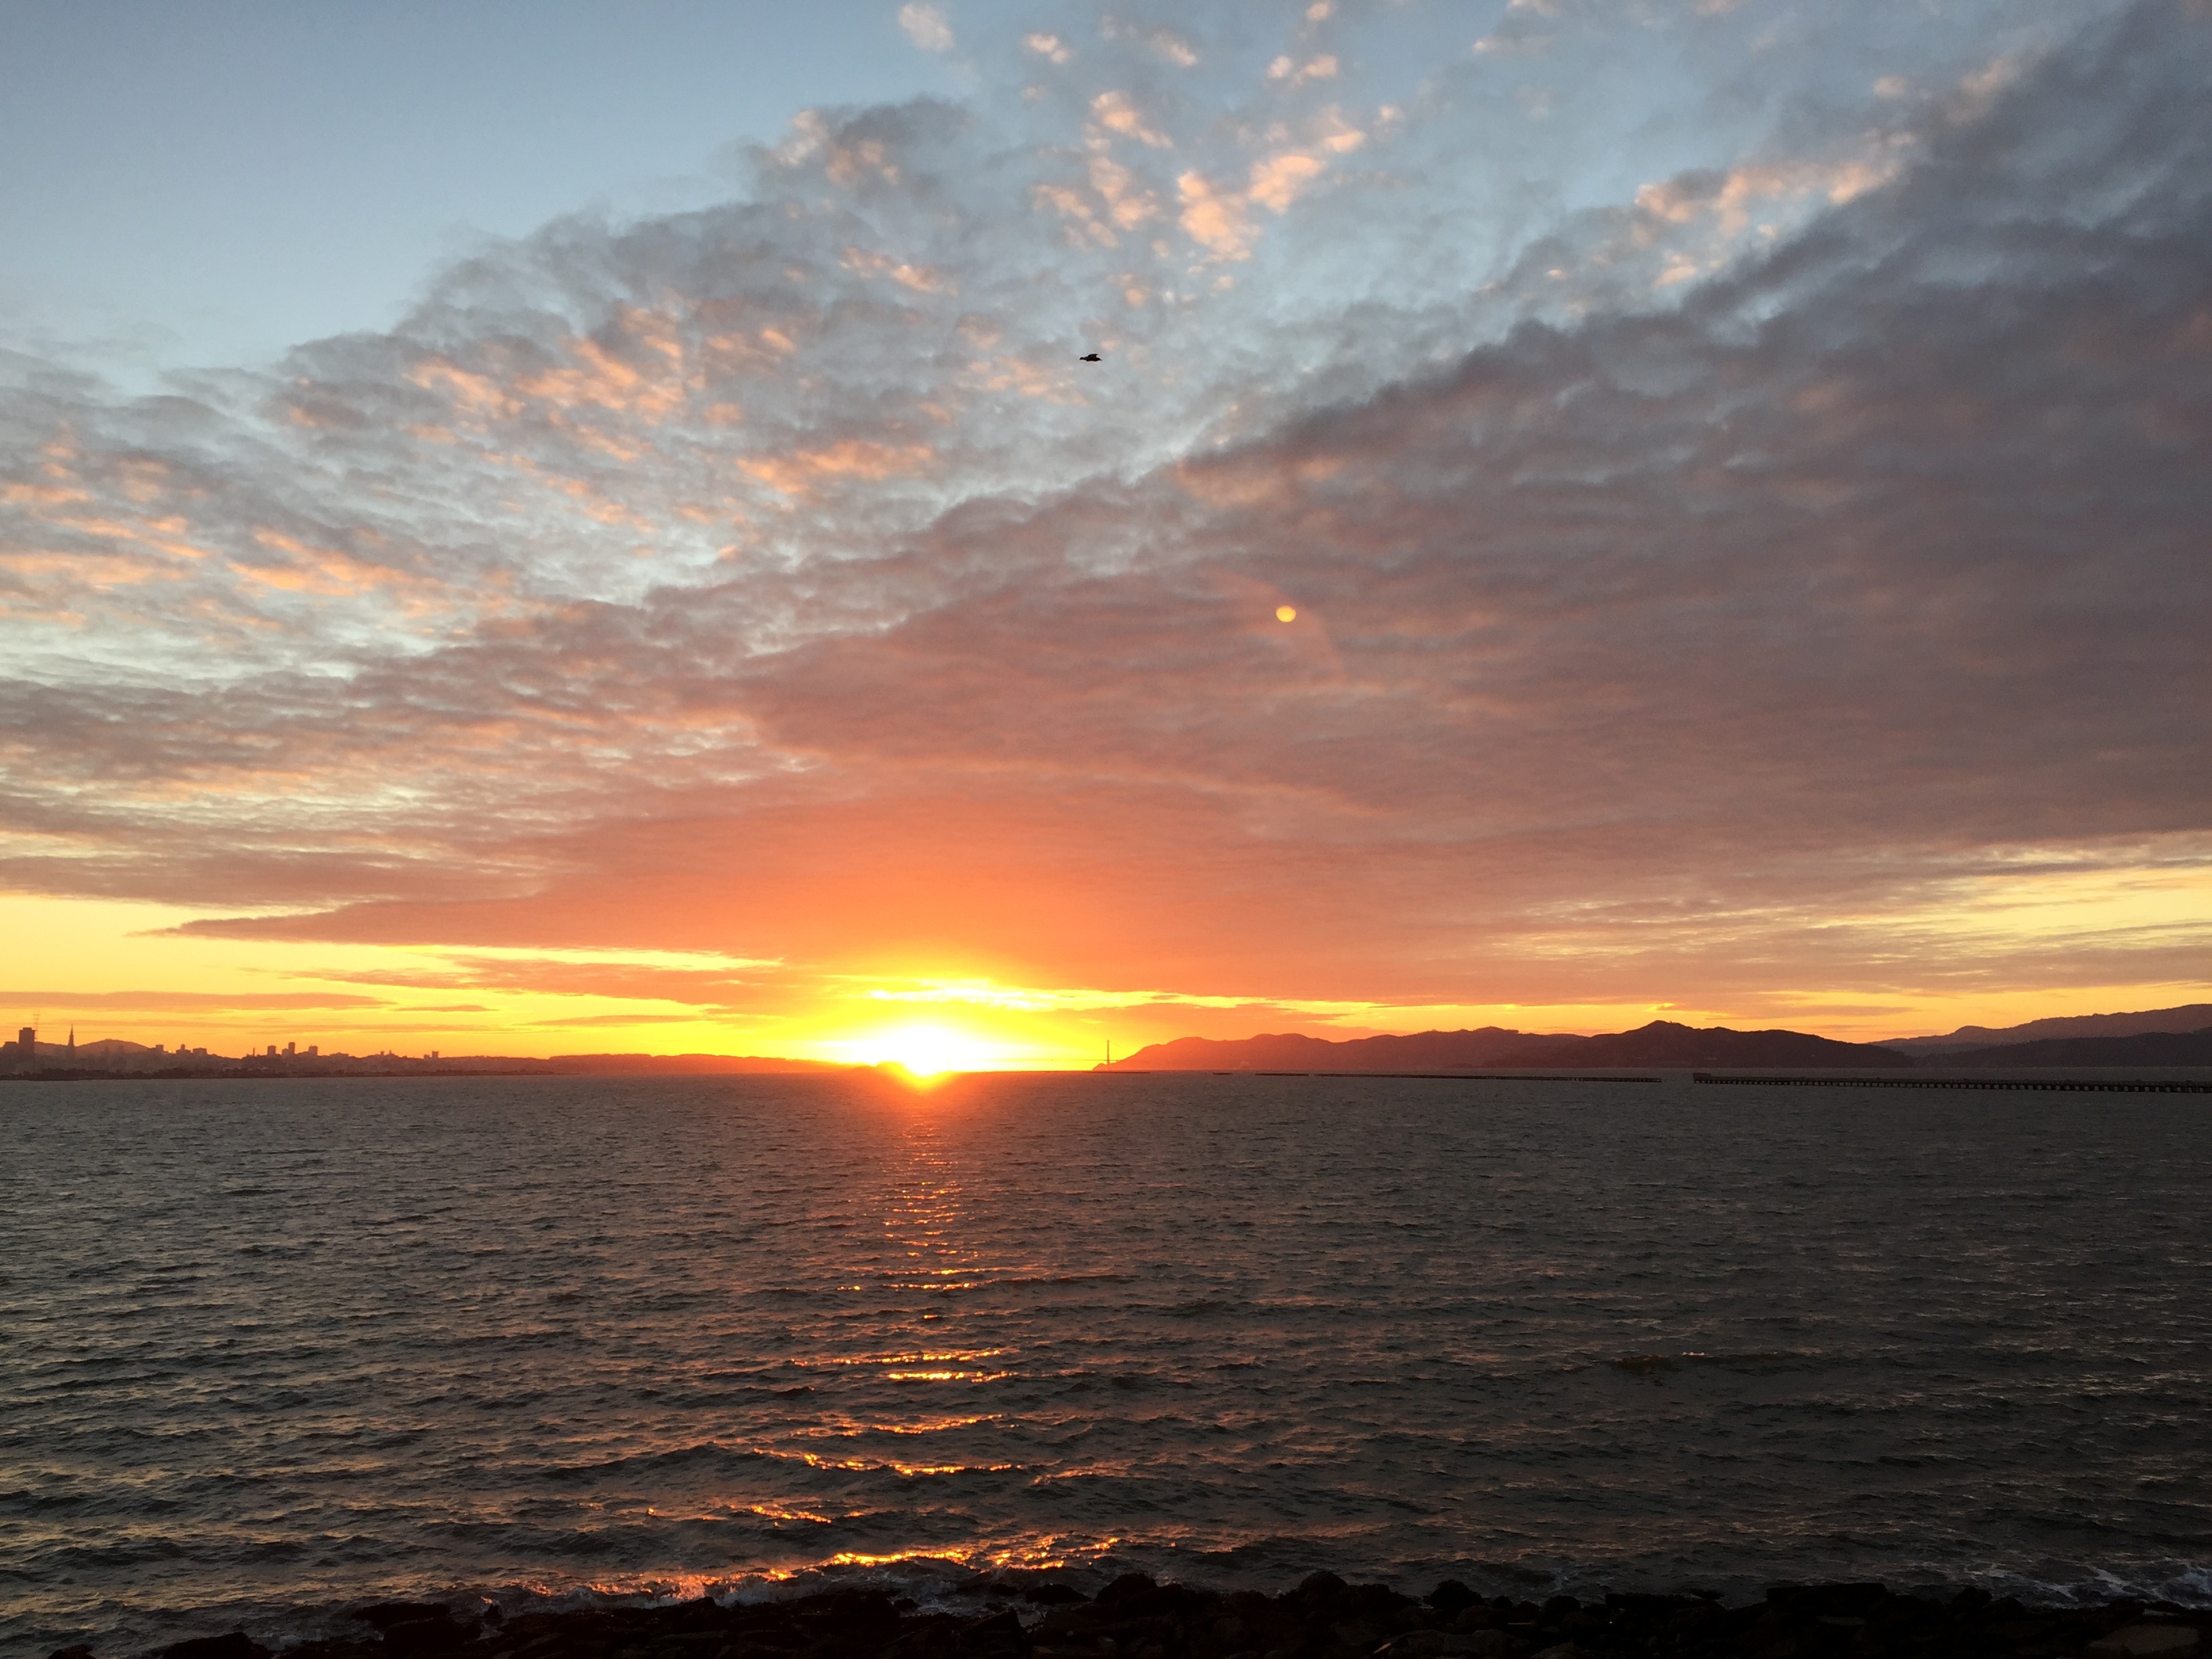
beach, sea, coast, ocean, horizon, cloud, sky, sun, sunrise, sunset, sunlight, morning, dawn, dusk, evening, color, blues, hues, afterglow, wind wave, red sky at morning